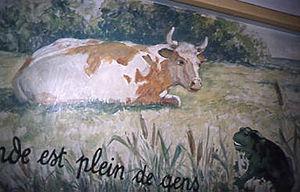
La Grenouille qui se veut faire aussi grosse que le bœuf est la troisième fable du livre I de Jean de La Fontaine situé dans le premier recueil des Fables de La Fontaine, édité pour la première fois en 1668.
Le terme grenouille est un nom vernaculaire attribué à certains amphibiens, principalement dans le genre Rana. À un de ses stades de développement, la larve de la grenouille est appelée un têtard. Les grenouilles sont des quadrupèdes de l'ordre des anoures, tout comme les rainettes, qui sont en général plus vertes et arboricoles, les crapauds dont la peau est plus granuleuse et les xénopes strictement aquatiques. Tous ces termes usuels correspondent à des apparences extérieures plus qu'à des classements strictement taxinomiques.
Jean de La Fontaine, né le 8 juillet 1621 à Château-Thierry et mort le 13 avril 1695 à Paris, est un poète français de grande renommée, principalement pour ses Fables et dans une moindre mesure pour ses contes. On lui doit également des poèmes divers, des pièces de théâtre et des livrets d'opéra qui confirment son ambition de moraliste.